Jon Jenkins (American football)

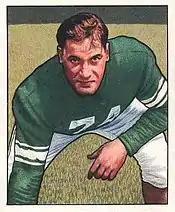
Jenkins on a 1950 Bowman football card

Jonathan R. Jenkins (June 17, 1926 – June 30, 1999) was an American professional football tackle who played two seasons in the National Football League (NFL) and All-America Football Conference (AAFC) with the Baltimore Colts and New York Yanks. He played college football at Dartmouth College.